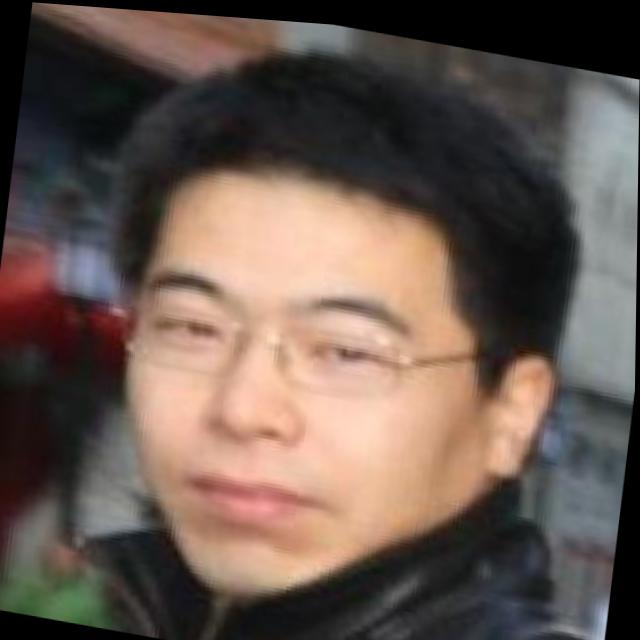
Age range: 21-44